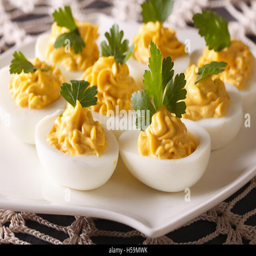
stuffed eggs with mustard and parsley close - up on a plate .